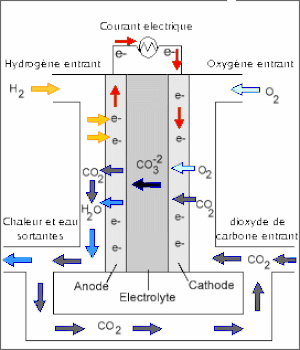
Les piles à combustible à carbonate fondu, ou MCFC sont des piles à combustible fonctionnant à des températures à partir de 600 °C. Elles démontrent les plus grandes efficacités parmi tous les types de piles à combustible, et ne sont pas sujettes aux problèmes de matériaux à haute température qui affectent la technologie des piles à combustible à oxyde solide.